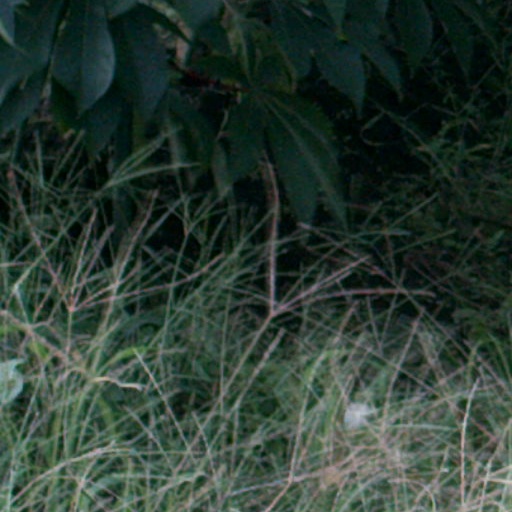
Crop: cassava